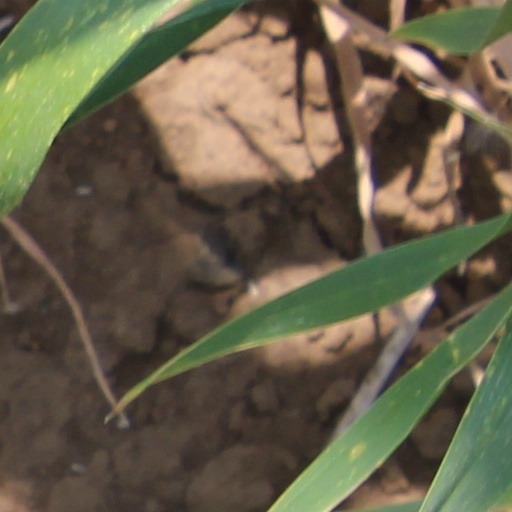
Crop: wheat